HCLTech

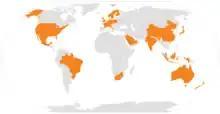
Countries where HCL has offices (circa 2015).

HCLTech operates in 60 countries and has more than 200 delivery centers and 150 innovation labs. It's headquarters are in Noida, India. The company serves include Digital, Engineering, Cloud, AI and Software. HCLTech business is divided into three segments: IT and Business Services (ITBS), Engineering and R&D Services (ERS), and HCLSoftware.